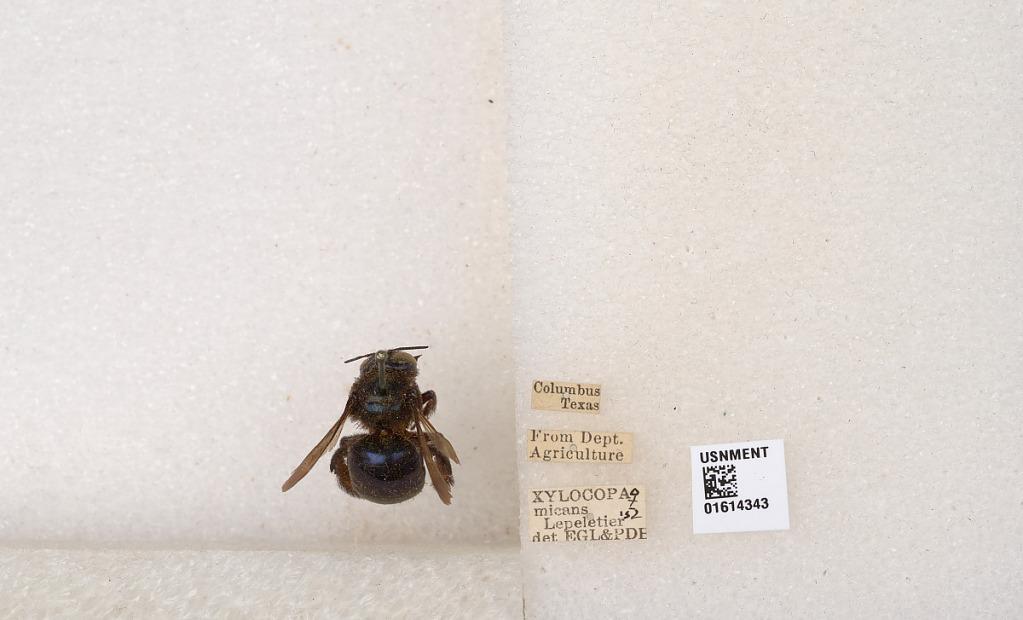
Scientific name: Xylocopa (Schonnherria) micans Lepeletier
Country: United States
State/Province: Texas
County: Colorado
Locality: Columbus
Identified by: EGL